Quacking frog

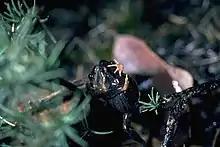
Two male quacking frogs wrestling.

"Crinia georgiana" is a short or squat froglet that appears flattened and has a large head and short limbs. Characteristic of its family, this frog has long and unwebbed fingers and toes. The dorsal skin can be smooth, but it is usually bumpy or tubercular, while the underside is finely granular. The genus is polymorphic, however, meaning there is great variation in colour and texture of the skin within each species. In addition, some individuals may have a backside with skin folds, while others do not. Its colouring ranges from orange to brown to almost black on its back and may include brown marbling or brown stripes on either side of its back, which aid in camouflage. The belly of males is dirty-grey, while females have a bright white abdomen; both have a white spot at the base of each limb. The groin and anterior and posterior surfaces of the thigh are bright red and the upper eyelids are either red or golden. Its hands are pale in colour. These traits are characteristic of the quacking frog and make it easily distinguishable from other species.